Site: saxony
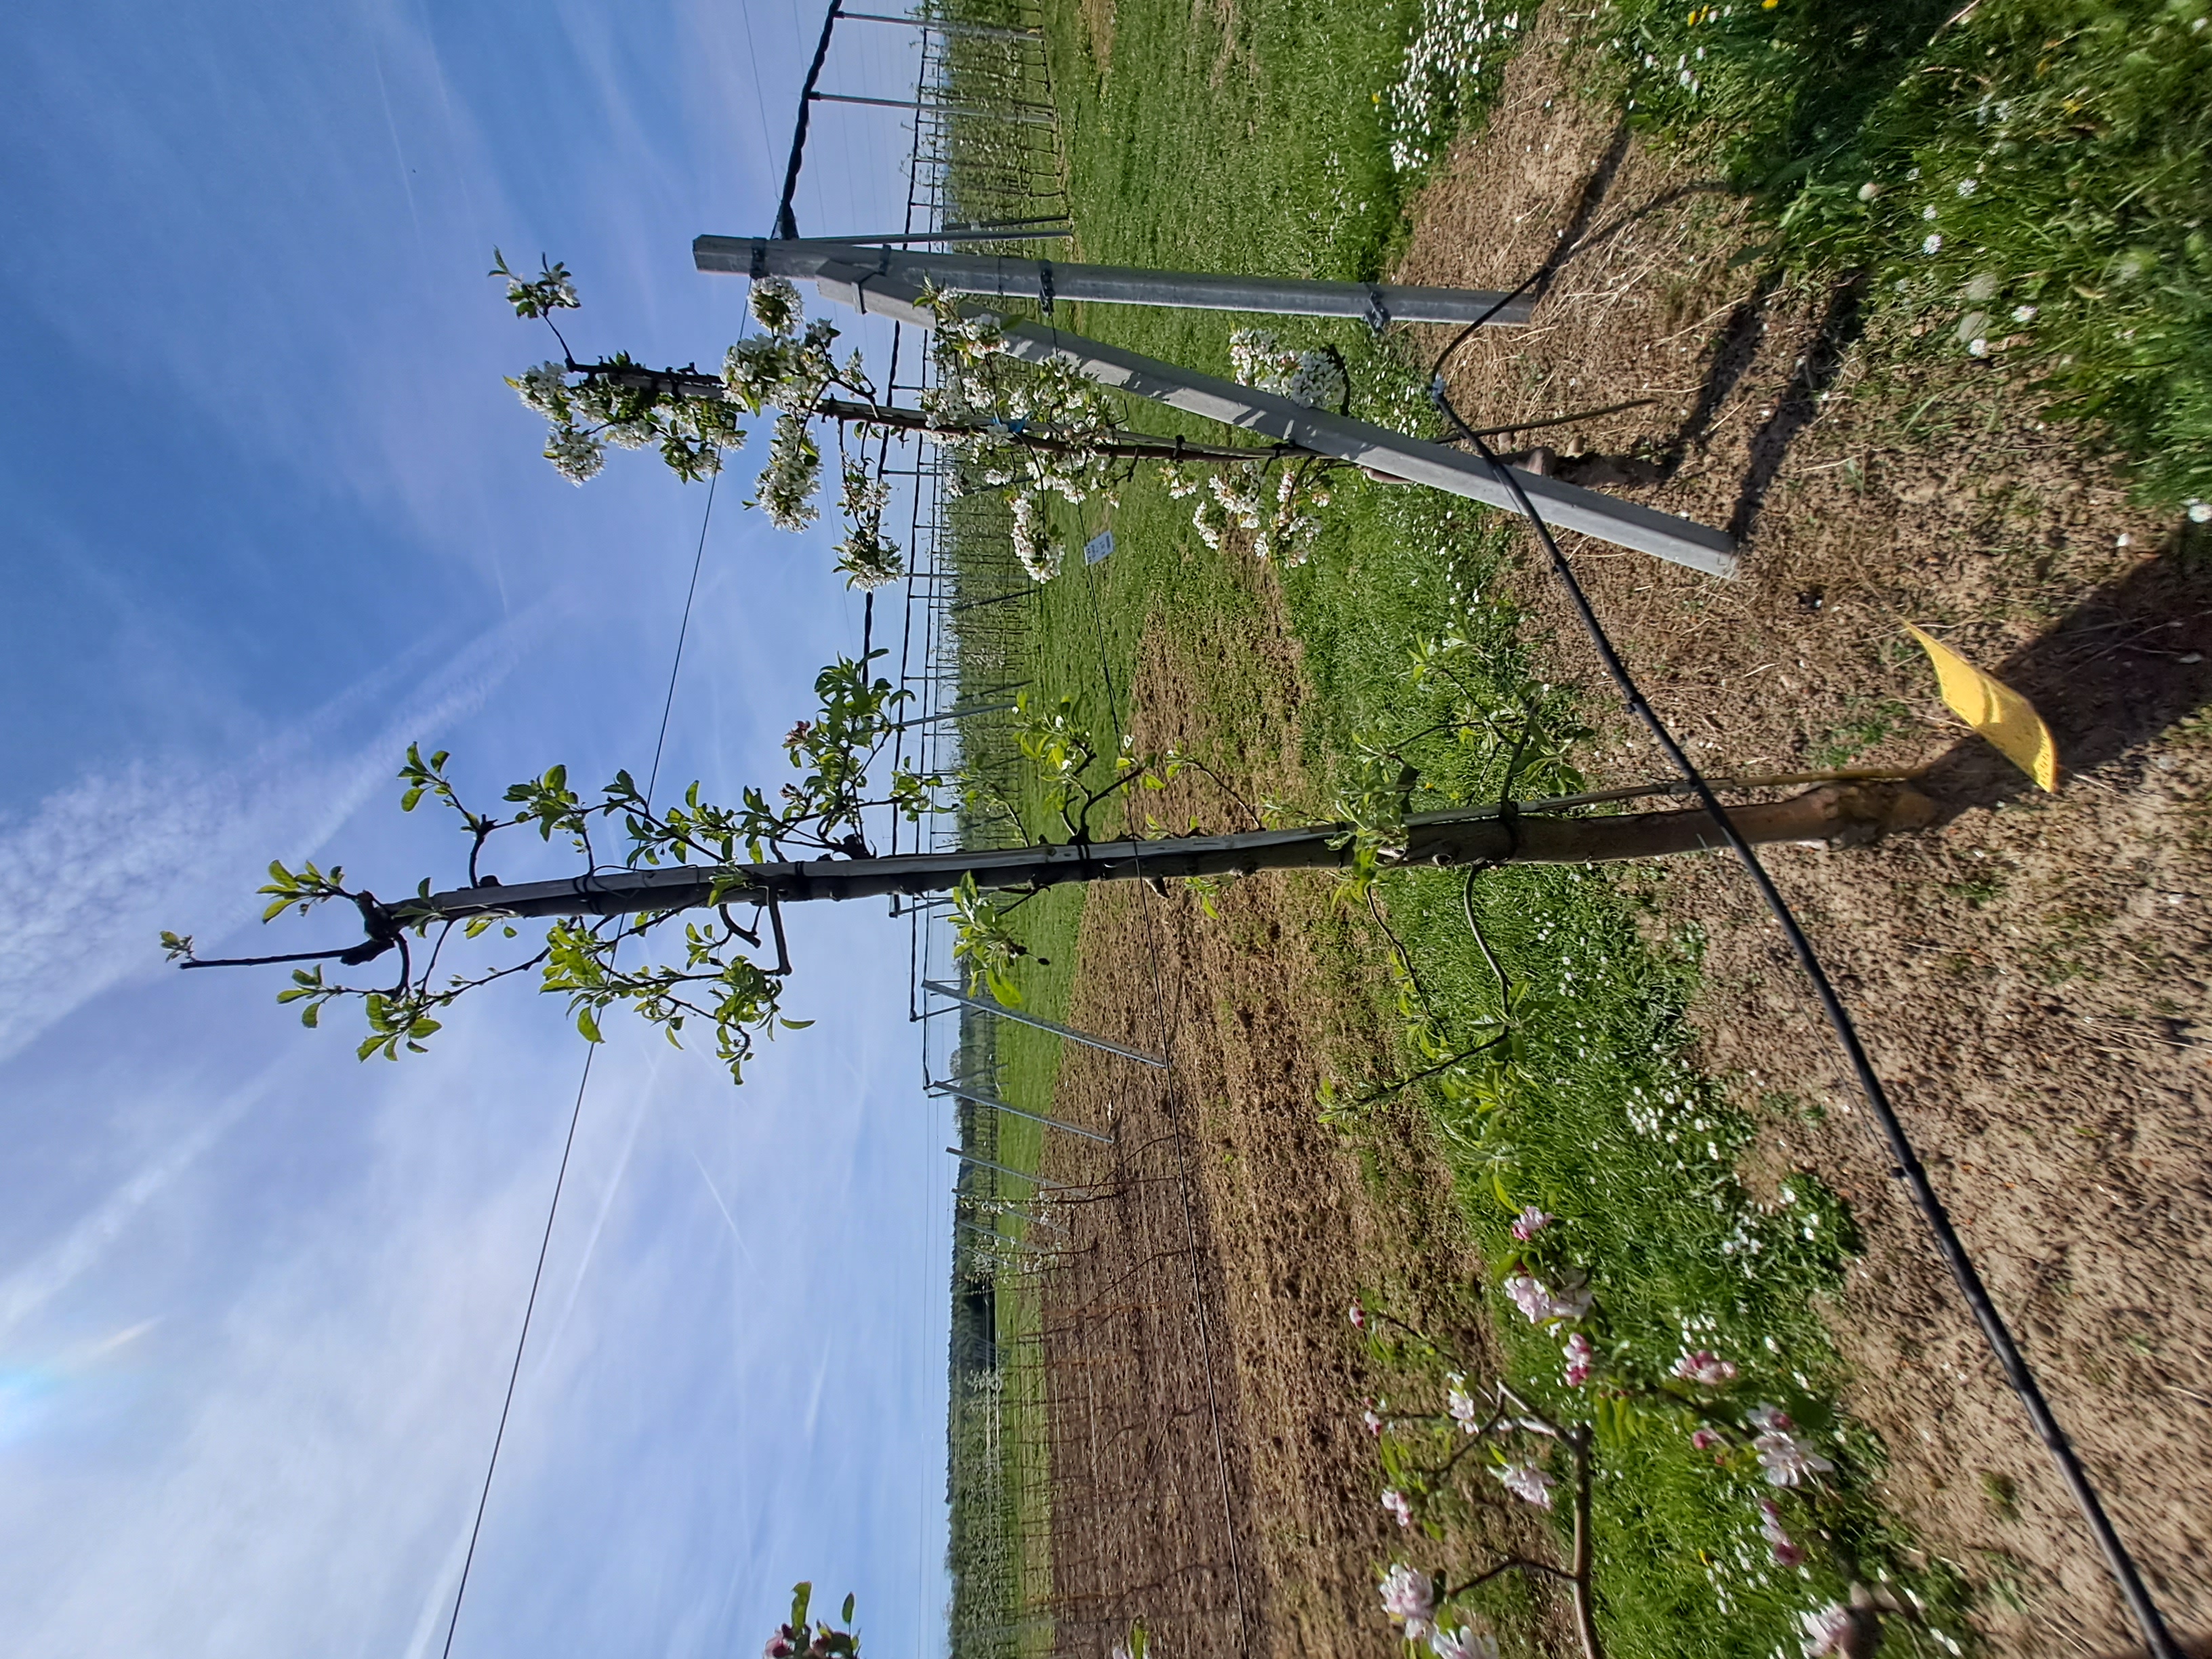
Growth stage (BBCH 65): Flowering